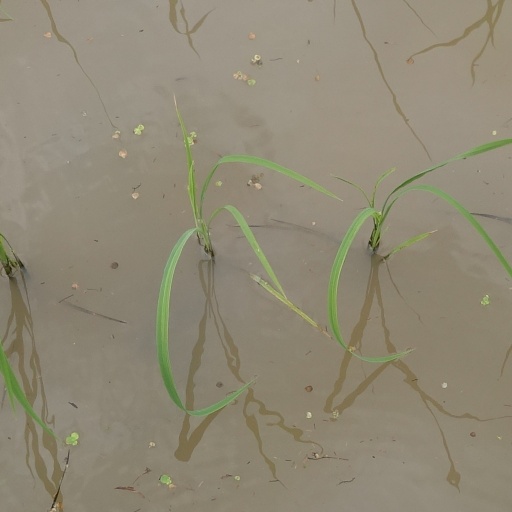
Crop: rice